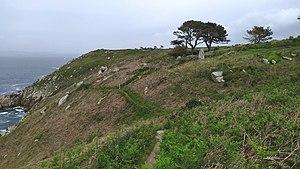
Littoral de Kergavan en Poullan-sur-Mer. Un des deux menhirs de Kergavan est visible sur les hauteurs, devant les arbres.
Poullan-sur-Mer [pulɑ̃ syʁ mɛʁ] est une commune du département du Finistère, dans la région Bretagne, en France.